Jonathan Jarry

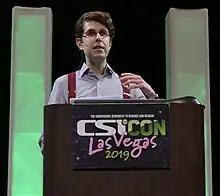
Jarry at CSICon, 2019

Jonathan Jarry is a Canadian scientist and science communicator working in Montreal, at McGill University's Office for Science and Society (OSS). He is frequently quoted by news media on topics such as misinformation.